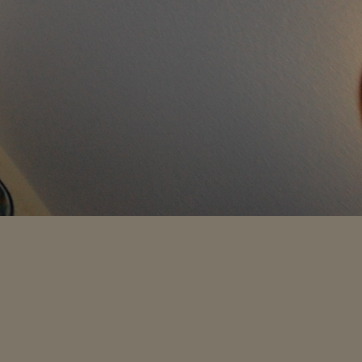
Material: painted